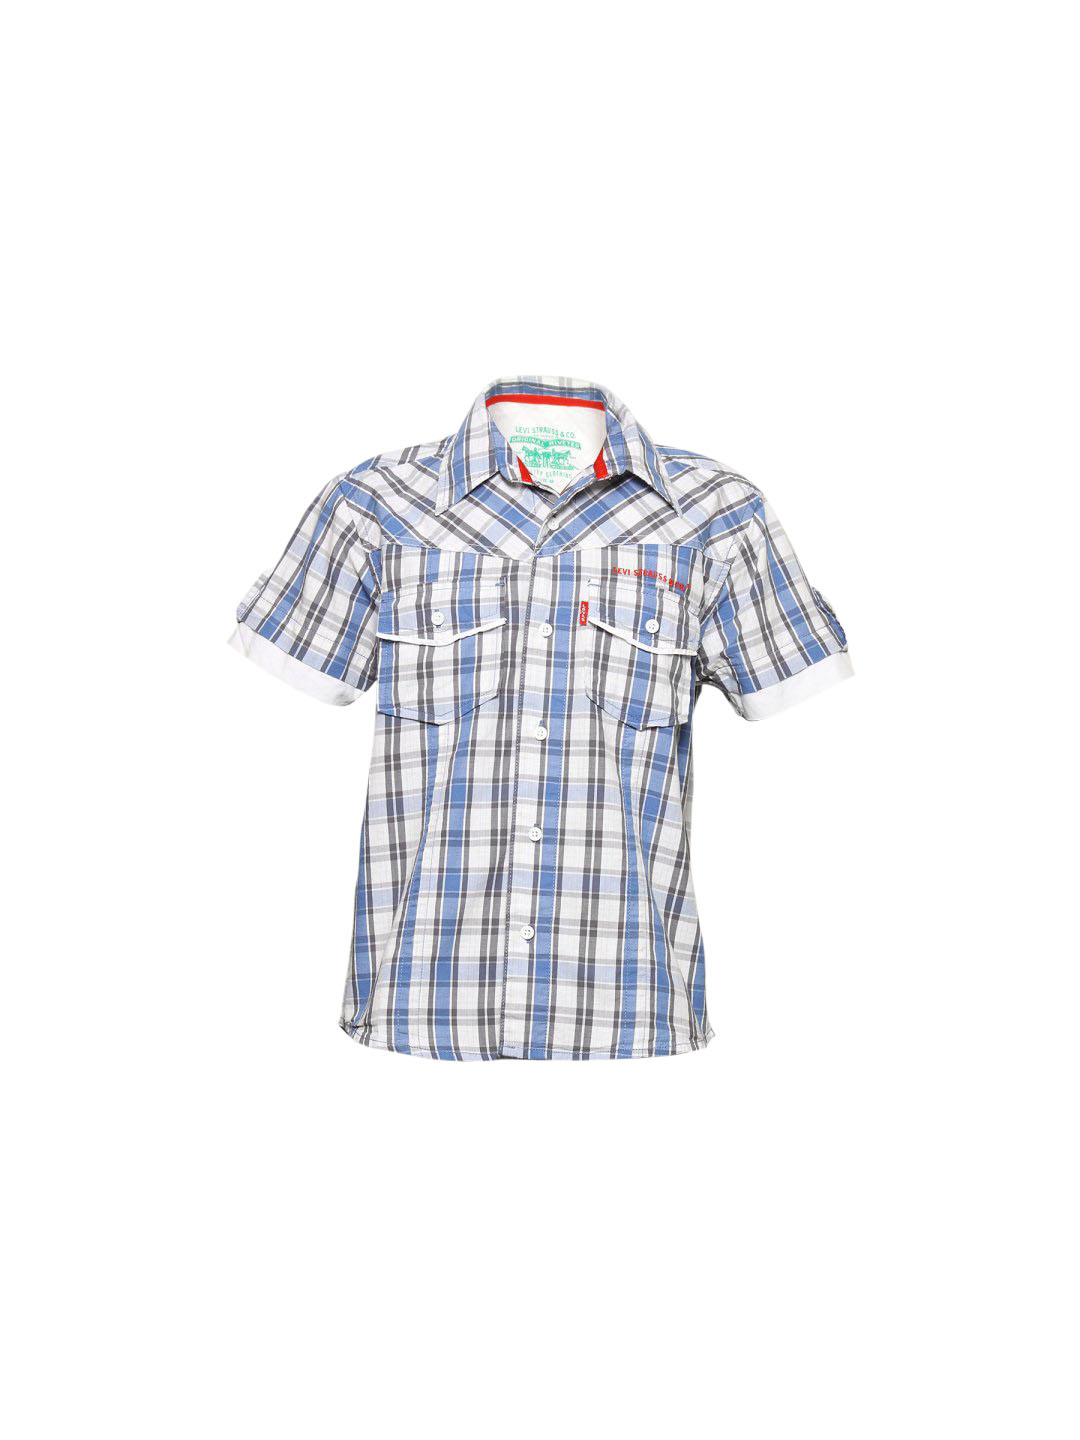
Levis Kids Boy's Calcio Grey Blue Kidswear
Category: Apparel / Topwear / Shirts
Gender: Men
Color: Blue
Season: Summer 2011
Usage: Casual